John VI of Portugal

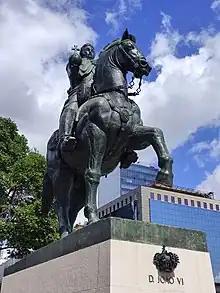
Statue of King John VI in Rio de Janeiro's XV de Novembro Square.

Throughout his stay in Brazil, John formalized the creation of a huge number of institutions and public services and boosted the economy, culture and other areas of national life. All these measures were taken principally because of the practical needs of administering a large empire in a territory previously lacking of these resources, because the predominant idea continued to be that Brazil would remain a colony, given that it was expected that the court would return to its old metropolis once the European political situation returned to normal. However, these advances became the basis for Brazil's future autonomy. This is not to say that all was amenities and progress. A series of political crises began shortly after the Prince Regent's arrival with the invasion of Cayenne in French Guiana in 1809 in retaliation for the French invasion of Portugal, serious economic problems, and an unfavorable trade agreement negotiated in 1810 with the British government, which in practice flooded the small internal market with useless trinkets, disadvantaged exports, and the creation of new national industries. Laurentino Gomes writes that John granted more hereditary titles in his first eight years in Brazil than had been granted in the previous three hundred years of the Portuguese monarchy, not even counting more than five thousand insignia and commendations of the honorific orders of Portugal.